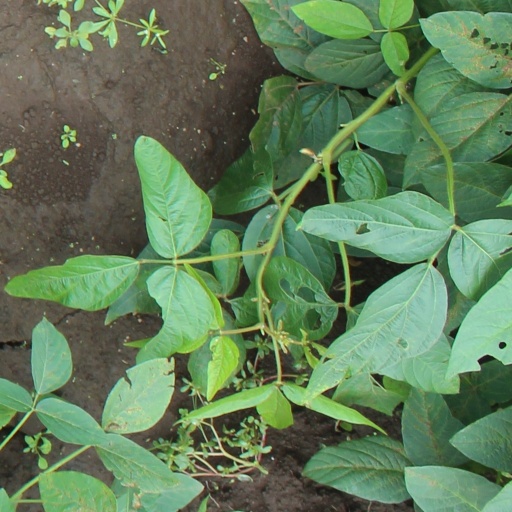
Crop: soybean